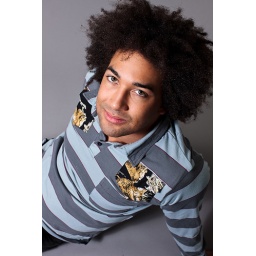
Re Purposed polo shirt with big cat pockets worn by Daniel. Photo by Tim Jensen